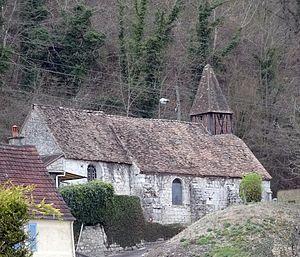
Église Saint-Pierre de Port-Villez. (Yvelines, région Île-de-France).
Port-Villez est une ancienne commune française du département des Yvelines, dans la région Île-de-France, devenue le 1ᵉʳ janvier 2019 une commune déléguée au sein de la commune nouvelle de Notre-Dame-de-la-Mer.